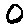
Label: 0